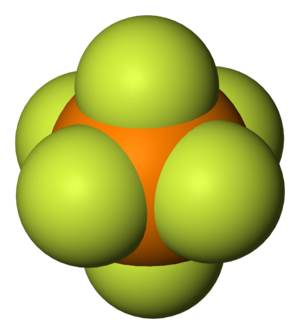
Les hexafluorophosphates sont des composés chimiques contenant l'anion de formule PF₆–, base conjuguée de l'acide hexafluorophosphorique HPF₆. L'anion hexafluorophosphate PF₆– présente une géométrie octaédrique et est isoélectronique avec l'hexafluorure de soufre SF₆ et le dianion hexafluorosilicate SiF₆2–, ainsi qu'avec l'anion fluoroantimoniate SbF₆–. L'atome de phosphore y est présent à l'état d'oxydation +5.